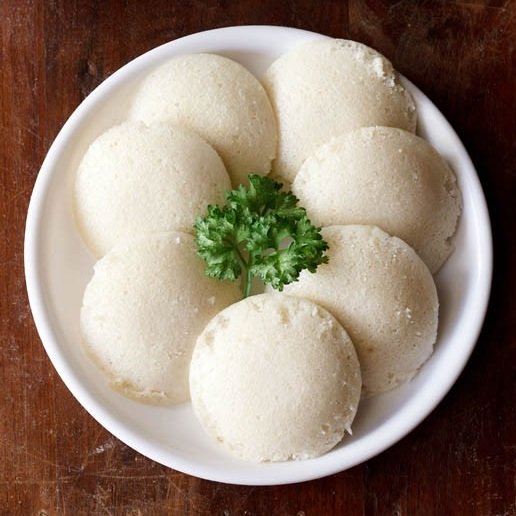
Dish: idli